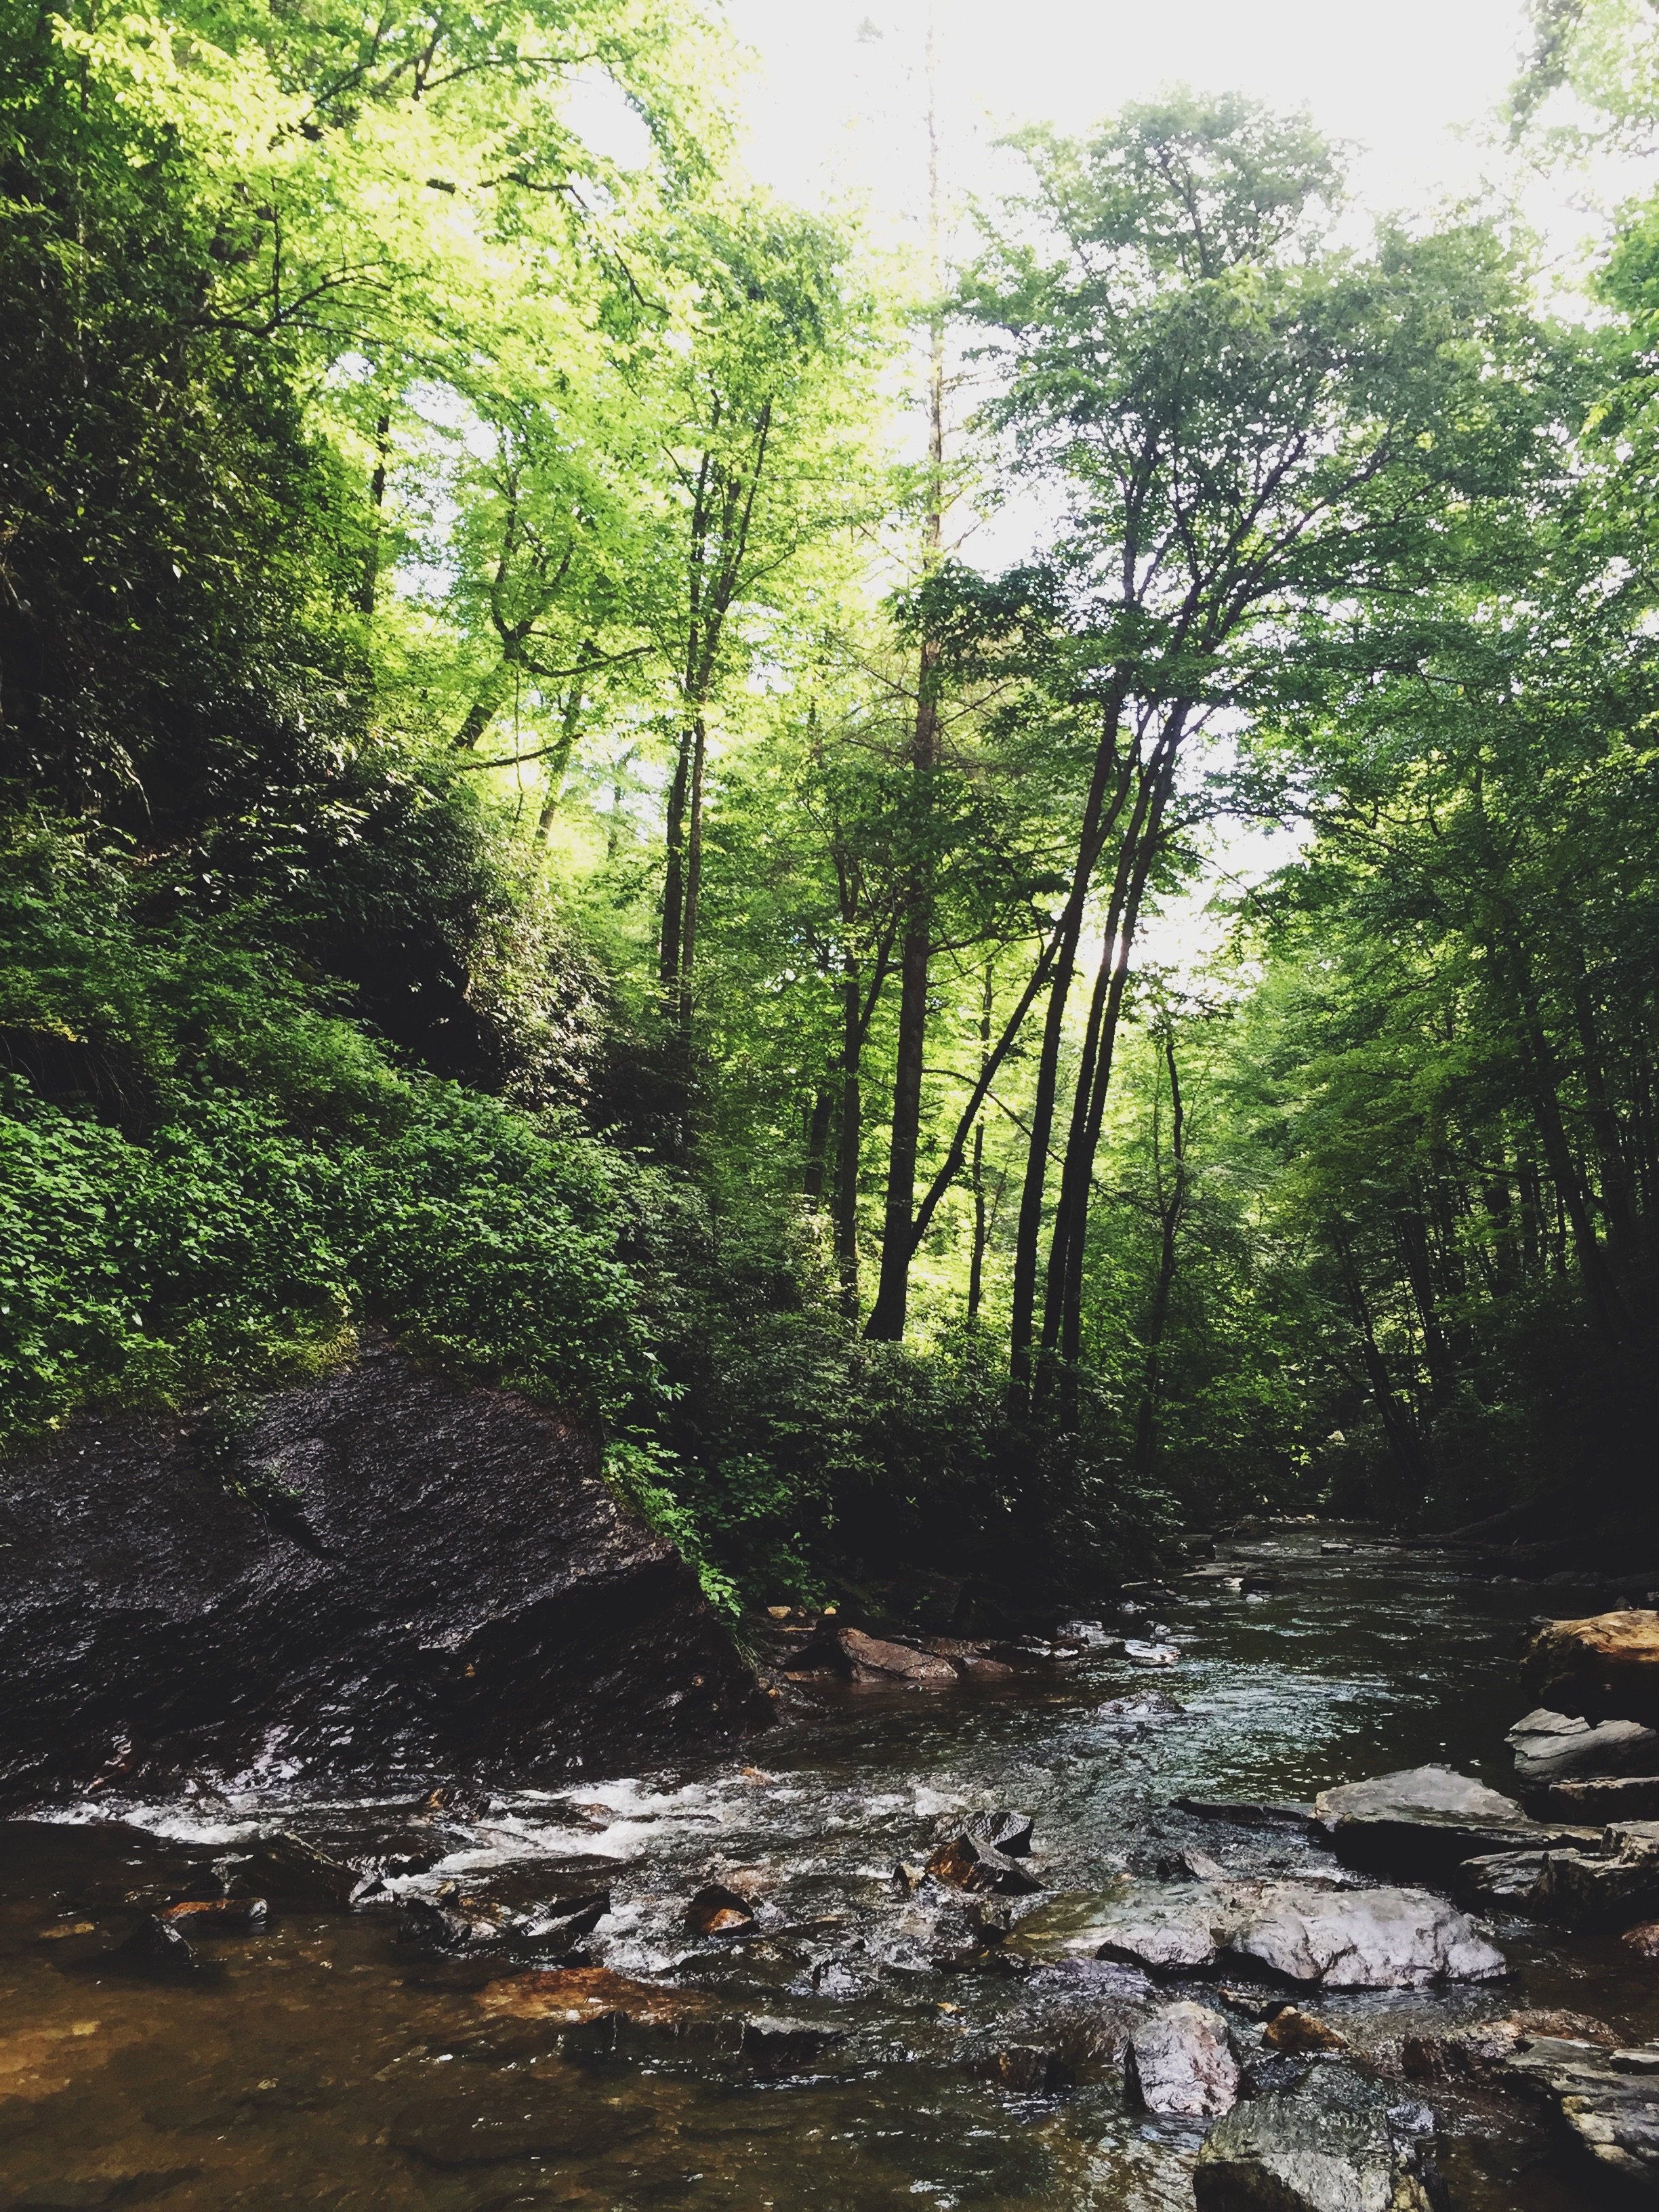
tree, water, nature, forest, rock, waterfall, creek, wilderness, trail, river, stream, jungle, rapid, body of water, rainforest, woodland, habitat, water feature, watercourse, natural environment, geographical feature